Philippe Van Volckxsom

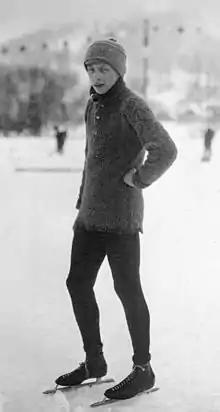
Van Volckxsom in 1913

Philippe Van Volckxsom (1 May 1897 – 20 December 1939) was a Belgian athlete who competed at the 1920 and 1928 Summer Olympics and at the first Winter Olympics in 1924. Recorded as being deployed as both a forward and a defenceman, he finished fifth and seventh with the Belgian ice hockey team in 1920 and 1924, respectively, and in 1924 he also took part in speed skating events. In 1928 he competed in rowing, together with the fellow ice hockey player Carlos Van den Driessche, but failed to reach the final of the coxless pairs event.